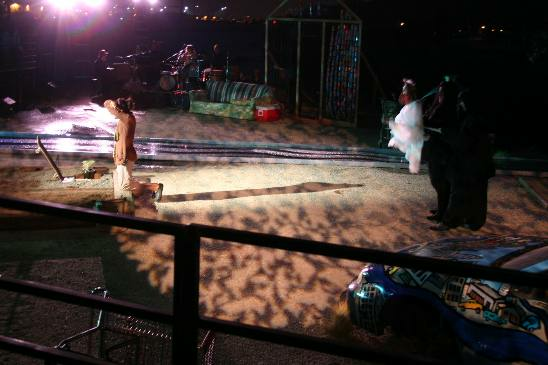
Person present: Yes